Dimitrie Voinov

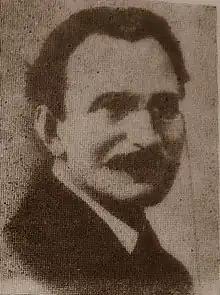
Dimitrie Voinov

Dimitrie Voinov (June 25, 1867 – July 7, 1951) was a Romanian zoologist, histologist and cytologist.